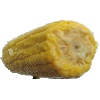
Label: images